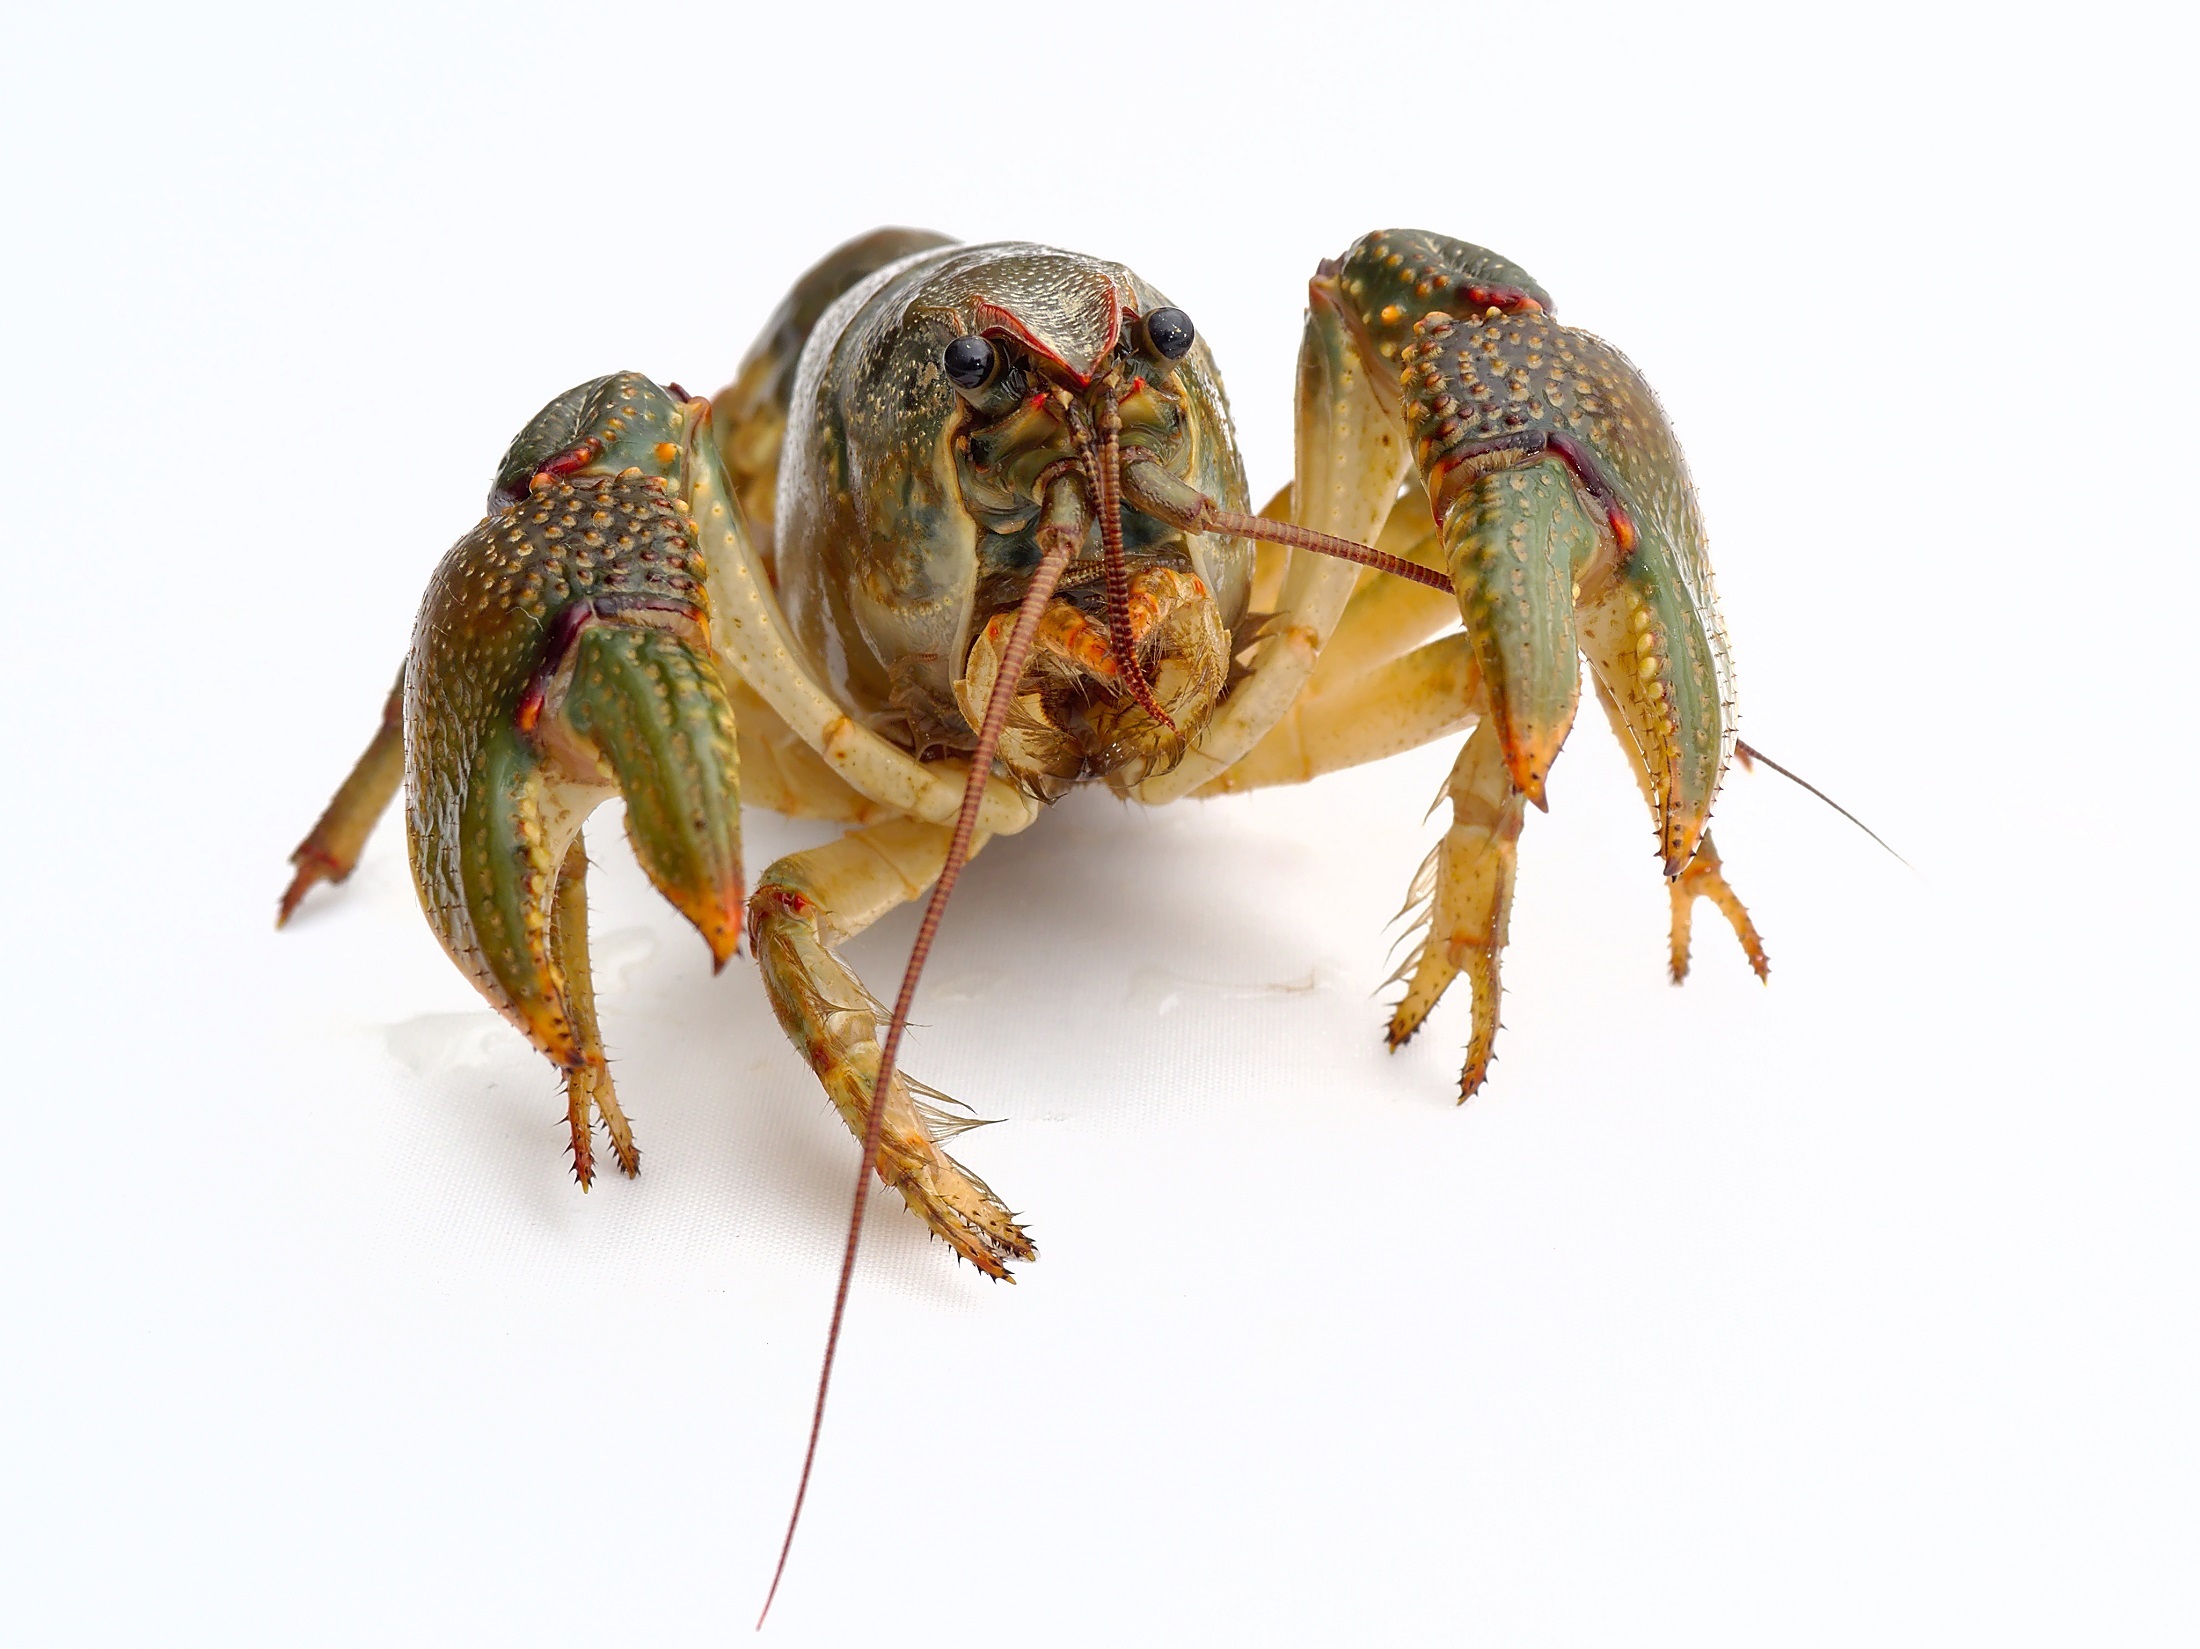
sea, nature, wildlife, live, food, insect, macro, seafood, shellfish, fauna, invertebrate, lobster, close up, crustacean, living, claws, marine, arthropod